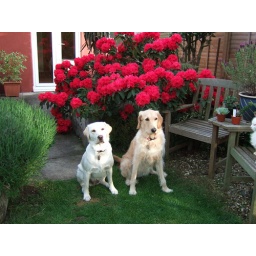
SPOT THE WHITE CAT in this photo of Cara the Guide dog puppy and Sunny the Labradoodle,